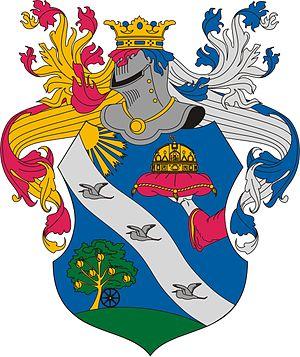
Szatymaz est un village et une commune du comitat de Csongrád en Hongrie.